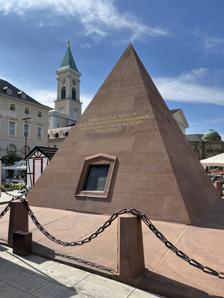
Building: Karlsruhe Pyramid
Country: Germany
Year built: 1825
Karlsruhe Pyramid on the city's market square, Protestant City Church to the left Cross section of Karlsruhe's pyramid: (1) upper chamber, (2) middle chamber, (3) grave, (4) Weinbrenner city map, (5) tomb Karlsruhe in 1739; the city's former main church (south/bottom centre) was later replaced by the smaller pyramid The Karlsruhe Pyramid is a pyramid made of red sandstone , located in the centre of the market square of Karlsruhe , Germany. It was erected in the years 1823–1825 over the vault of the city's founder, Margrave Charles III William (1679–1738). The pyramid is regarded as Karlsruhe's second emblem, the city's absolutist layout in the shape of a folding fan being the first. The pyramid's central location was originally occupied by the Lutheran Concord Church, a Baroque timber-framed building. When Karlsruhe grew at the beginning of the 19th century, the church became too small and obstructed the southward expansion of the city and its market square. It was demolished in 1807, and initially a wooden pyramid was erected over the city founder's vault as a temporary measure before moving it into the new main church. Due to lack of resources this plan could not be realised, and 16 years later architect Friedrich Weinbrenner designed the neoclassical stone monument as a permanent replacement for the old church. It has a square footprint and an exterior height of 6.5 metres (21 ft). The interior can be entered through a small square opening, but is only accessible with consent of its former owners (until 1940), the House of Baden . It consists of a vertical sequence of three chambers, the lowest of which is the original burial vault. The city's foundation stone is also located inside the pyramid. The monument is an example of Egyptian Revival architecture , inspired by the burial function of Egyptian pyramids and by similar buildings of the Napoleonic era . The pyramid was not affected by the extensive bombings in the Second World War. Notes